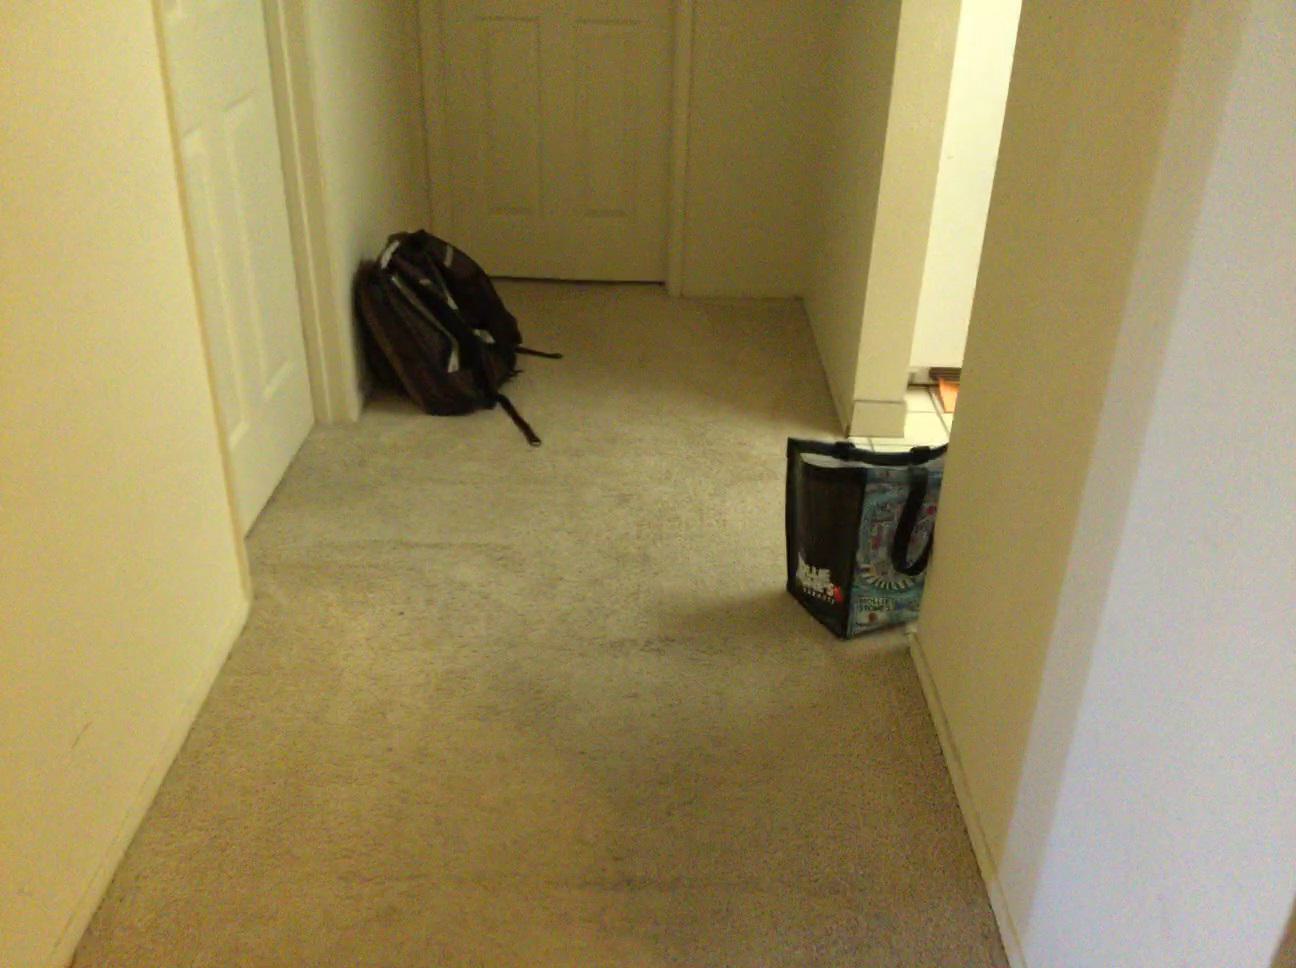
Question: In the image, there is the shelf. Pinpoint several points within the vacant space situated right of the shelf from the world's perspective. Your final answer should be formatted as a list of tuples, i.e. [(x1, y1), ...], where each tuple contains the x and y coordinates of a point satisfying the conditions above. The coordinates should be between 0 and 1, indicating the normalized pixel locations of the points.
Answer: [(0.407, 0.962), (0.417, 0.906), (0.426, 0.856), (0.434, 0.812), (0.441, 0.772), (0.447, 0.735), (0.452, 0.701), (0.458, 0.670), (0.350, 0.955), (0.363, 0.900), (0.374, 0.851), (0.384, 0.807), (0.394, 0.767), (0.402, 0.730), (0.410, 0.697), (0.417, 0.666), (0.424, 0.638), (0.293, 0.948), (0.309, 0.895), (0.323, 0.845), (0.336, 0.802), (0.347, 0.762), (0.358, 0.726), (0.367, 0.693), (0.377, 0.662), (0.384, 0.635), (0.392, 0.610), (0.255, 0.888), (0.272, 0.840), (0.288, 0.796), (0.302, 0.757), (0.314, 0.722), (0.326, 0.689), (0.336, 0.659), (0.346, 0.631), (0.355, 0.605), (0.363, 0.583), (0.255, 0.753), (0.270, 0.717), (0.283, 0.685), (0.296, 0.655), (0.307, 0.628), (0.317, 0.602), (0.327, 0.580), (0.256, 0.652), (0.269, 0.624), (0.281, 0.599), (0.292, 0.576), (0.256, 0.573)]